816 Naval Air Squadron

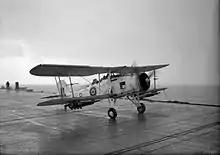
Fairey Swordfish of 816 NAS taking off from HMS "Tracker"

Subsequently, these aircraft were reassigned to 897 Naval Air Squadron. Following this, the squadron received six Supermarine Seafire Mk.Ib aircraft and there was an increase in the number of Fairey Swordfish from six to nine. The squadron then embarked on , to participate in North Atlantic convoy operations. The Supermarine Seafire were replaced by Grumman Wildcat Mk IV fighter aircraft with in January 1944, after which the squadron was transferred to sister ship, to serve in the Arctic convoys.